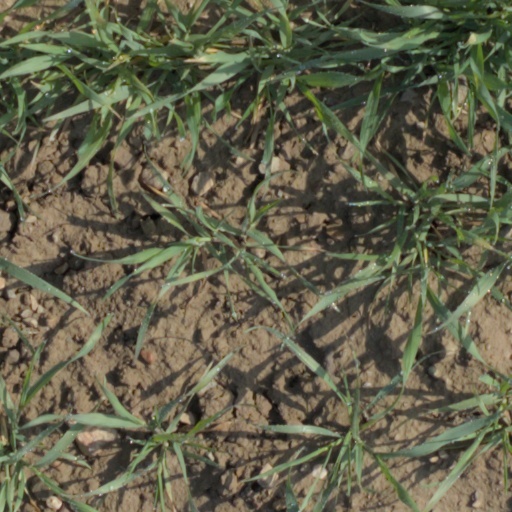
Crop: wheat